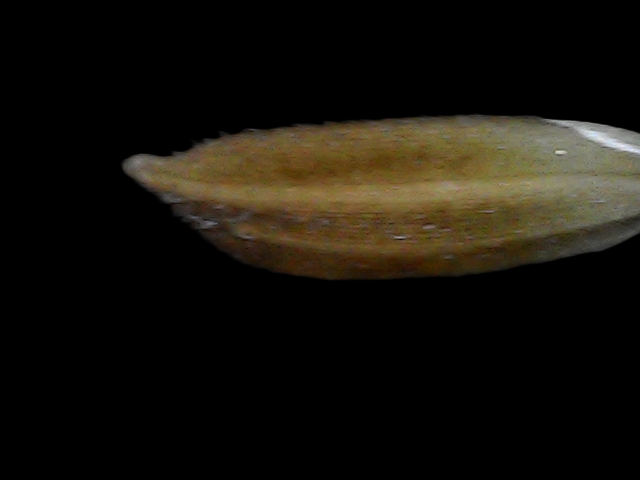
Rice variety: Bd56